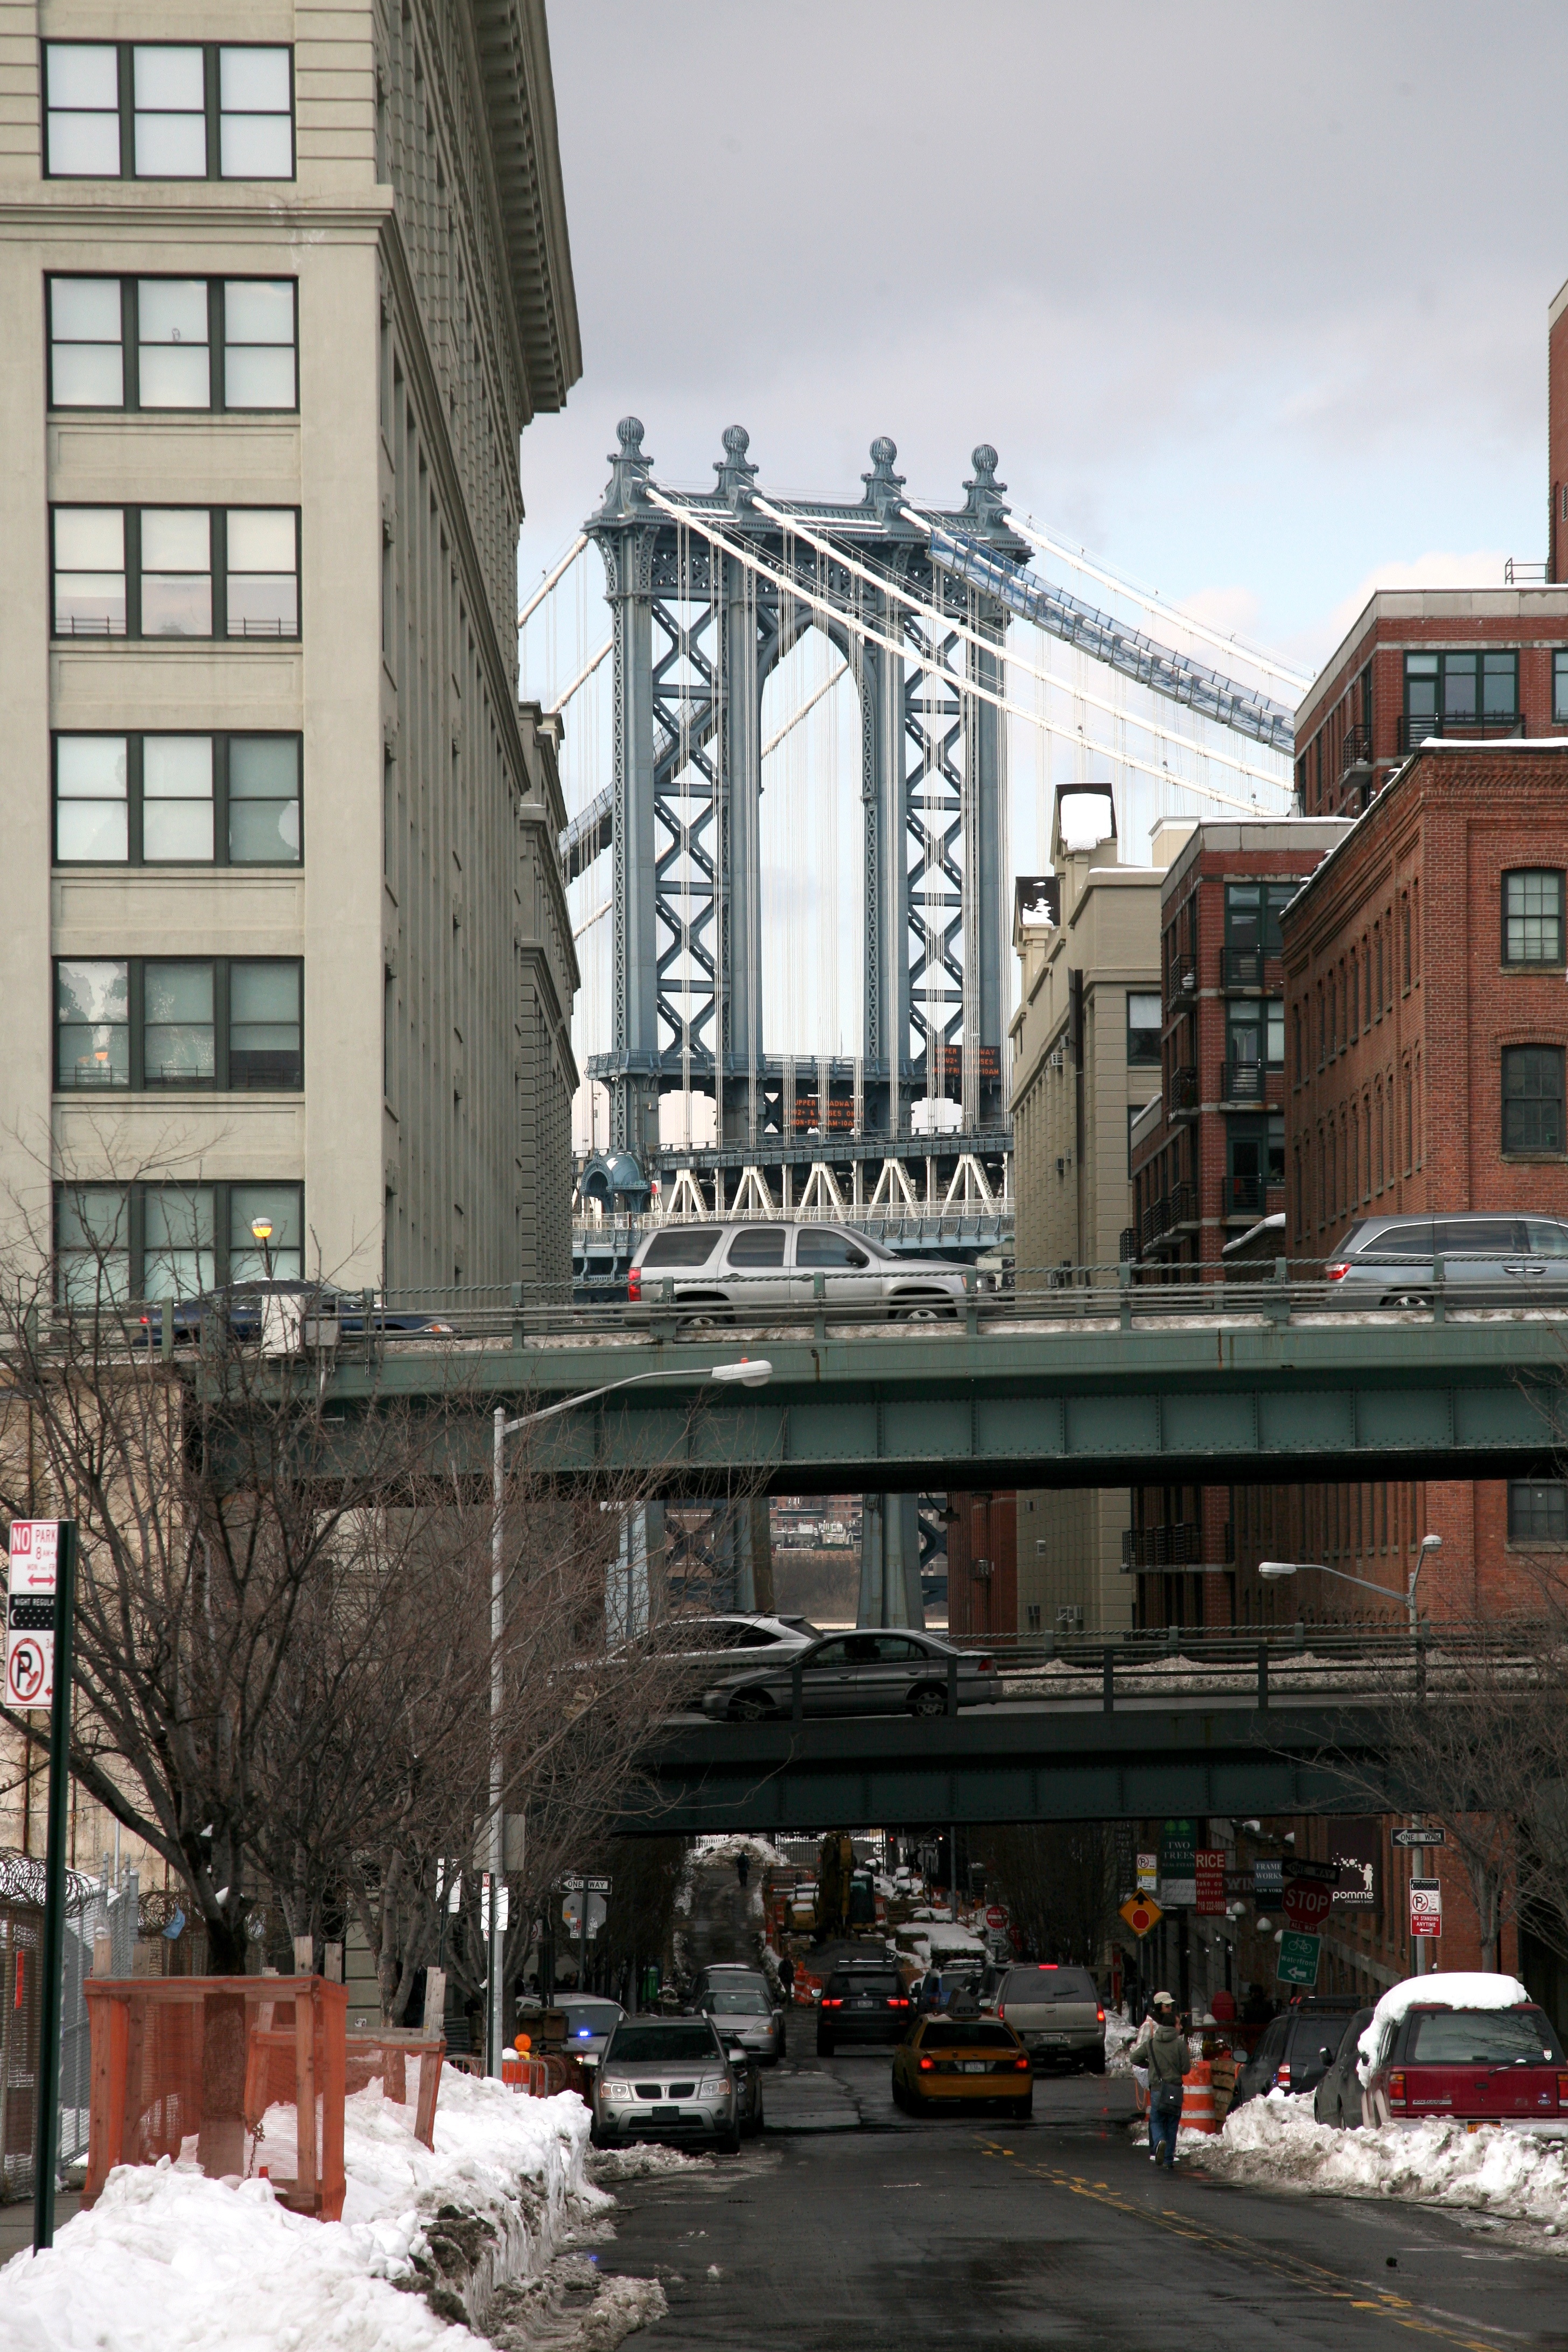
snow, winter, architecture, structure, road, bridge, street, town, city, cityscape, downtown, transport, arch, nyc, landmark, brooklyn, public transport, newyork, newyorkcity, ny, neighbourhood, urban area, human settlement